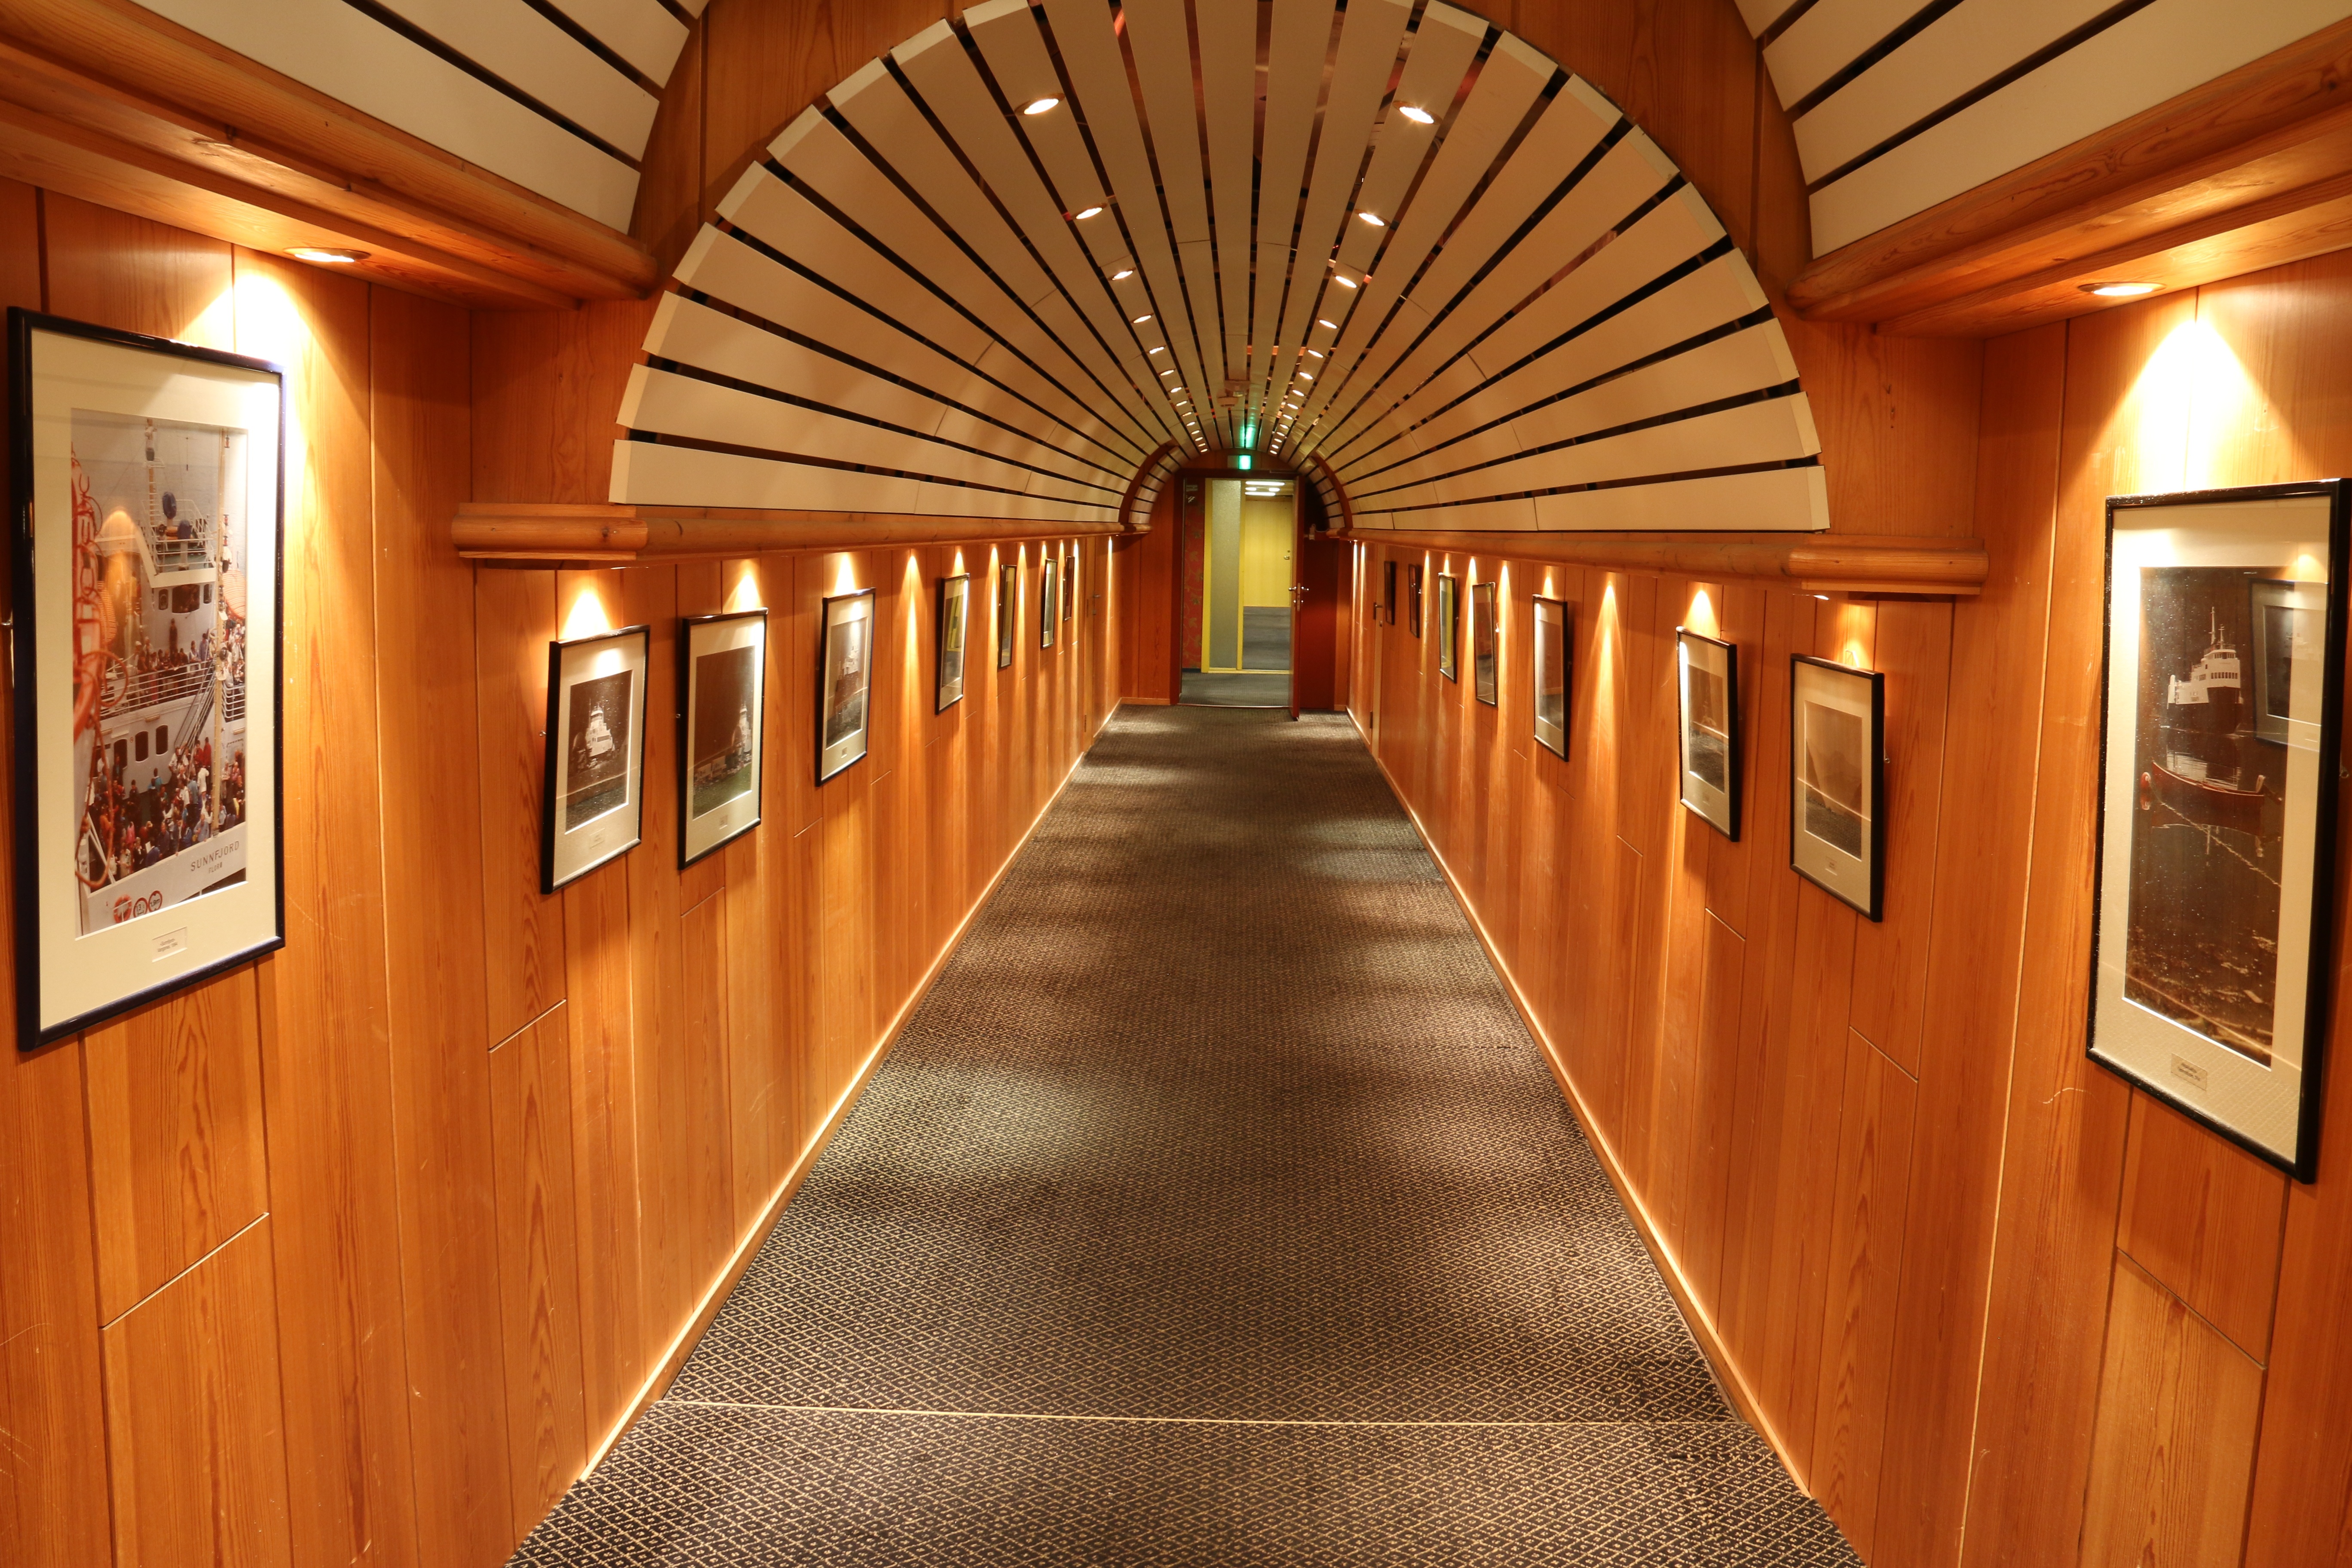
light, wood, interior, perspective, walkway, decoration, collection, museum, hall, room, interior design, aisle, art, creativity, design, picture, photograph, gallery, exhibit, tourist attraction, estate, exhibition, presentation, winery, art gallery